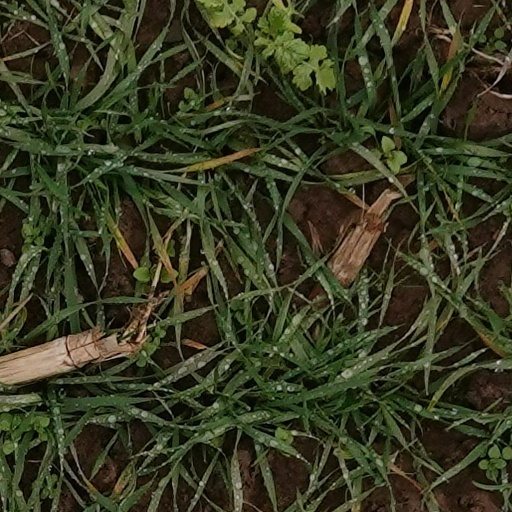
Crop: wheat